History of Wuhan

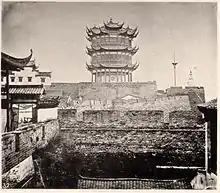

The forces of the Taiping Rebellion captured the Wuhan area in following the Battle of Wuchang in late 1852 and continued to hold the area and much of the lower Yangtze River region until the Heavenly Kingdom's defeat in 1864. Both urban and rural areas suffered severe damage as a result of constant fighting.